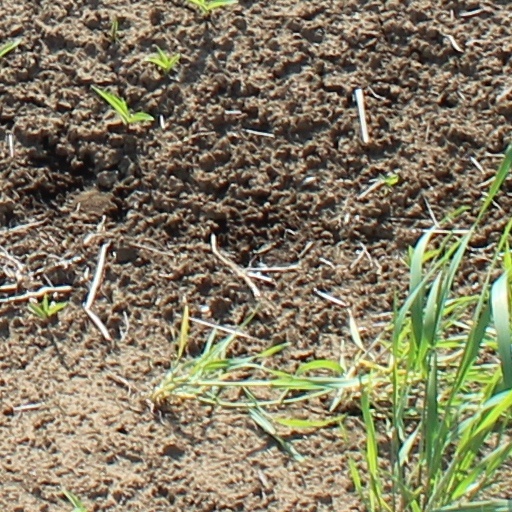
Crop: wheat